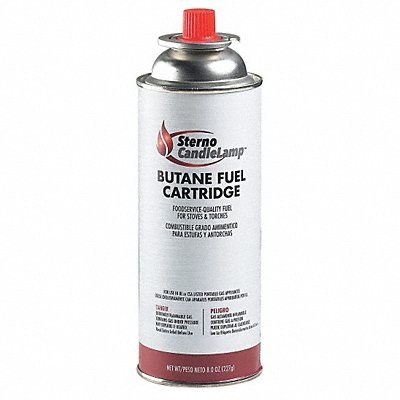
Fuel Cartridge 4 hr PK12
Fuel Cartridge Product Type Butane Fuel Application Portable Stoves Burn Time 4 hr Fuel Type Butane Maximum Temperature 2 500 Degrees F Package Quantity 12
Brand: Sterno
Category: Home & Garden > Kitchen & Dining > Kitchen Appliance Accessories > Fondue Set Accessories > Cooking Gel Fuels > Sterno Cans